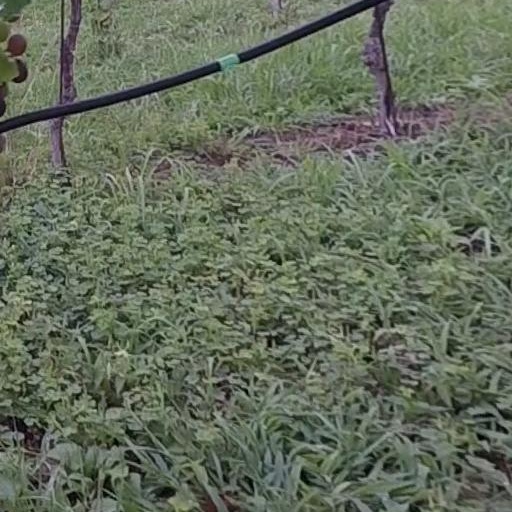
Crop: grape